Cracker (American TV series)

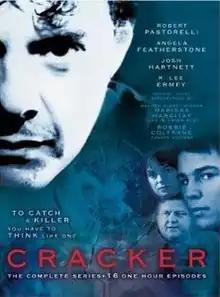
"Cracker" – The Complete American series

Cracker is an American crime drama series based upon the British television crime drama of the same name created by Jimmy McGovern.